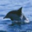
Label: dolphin